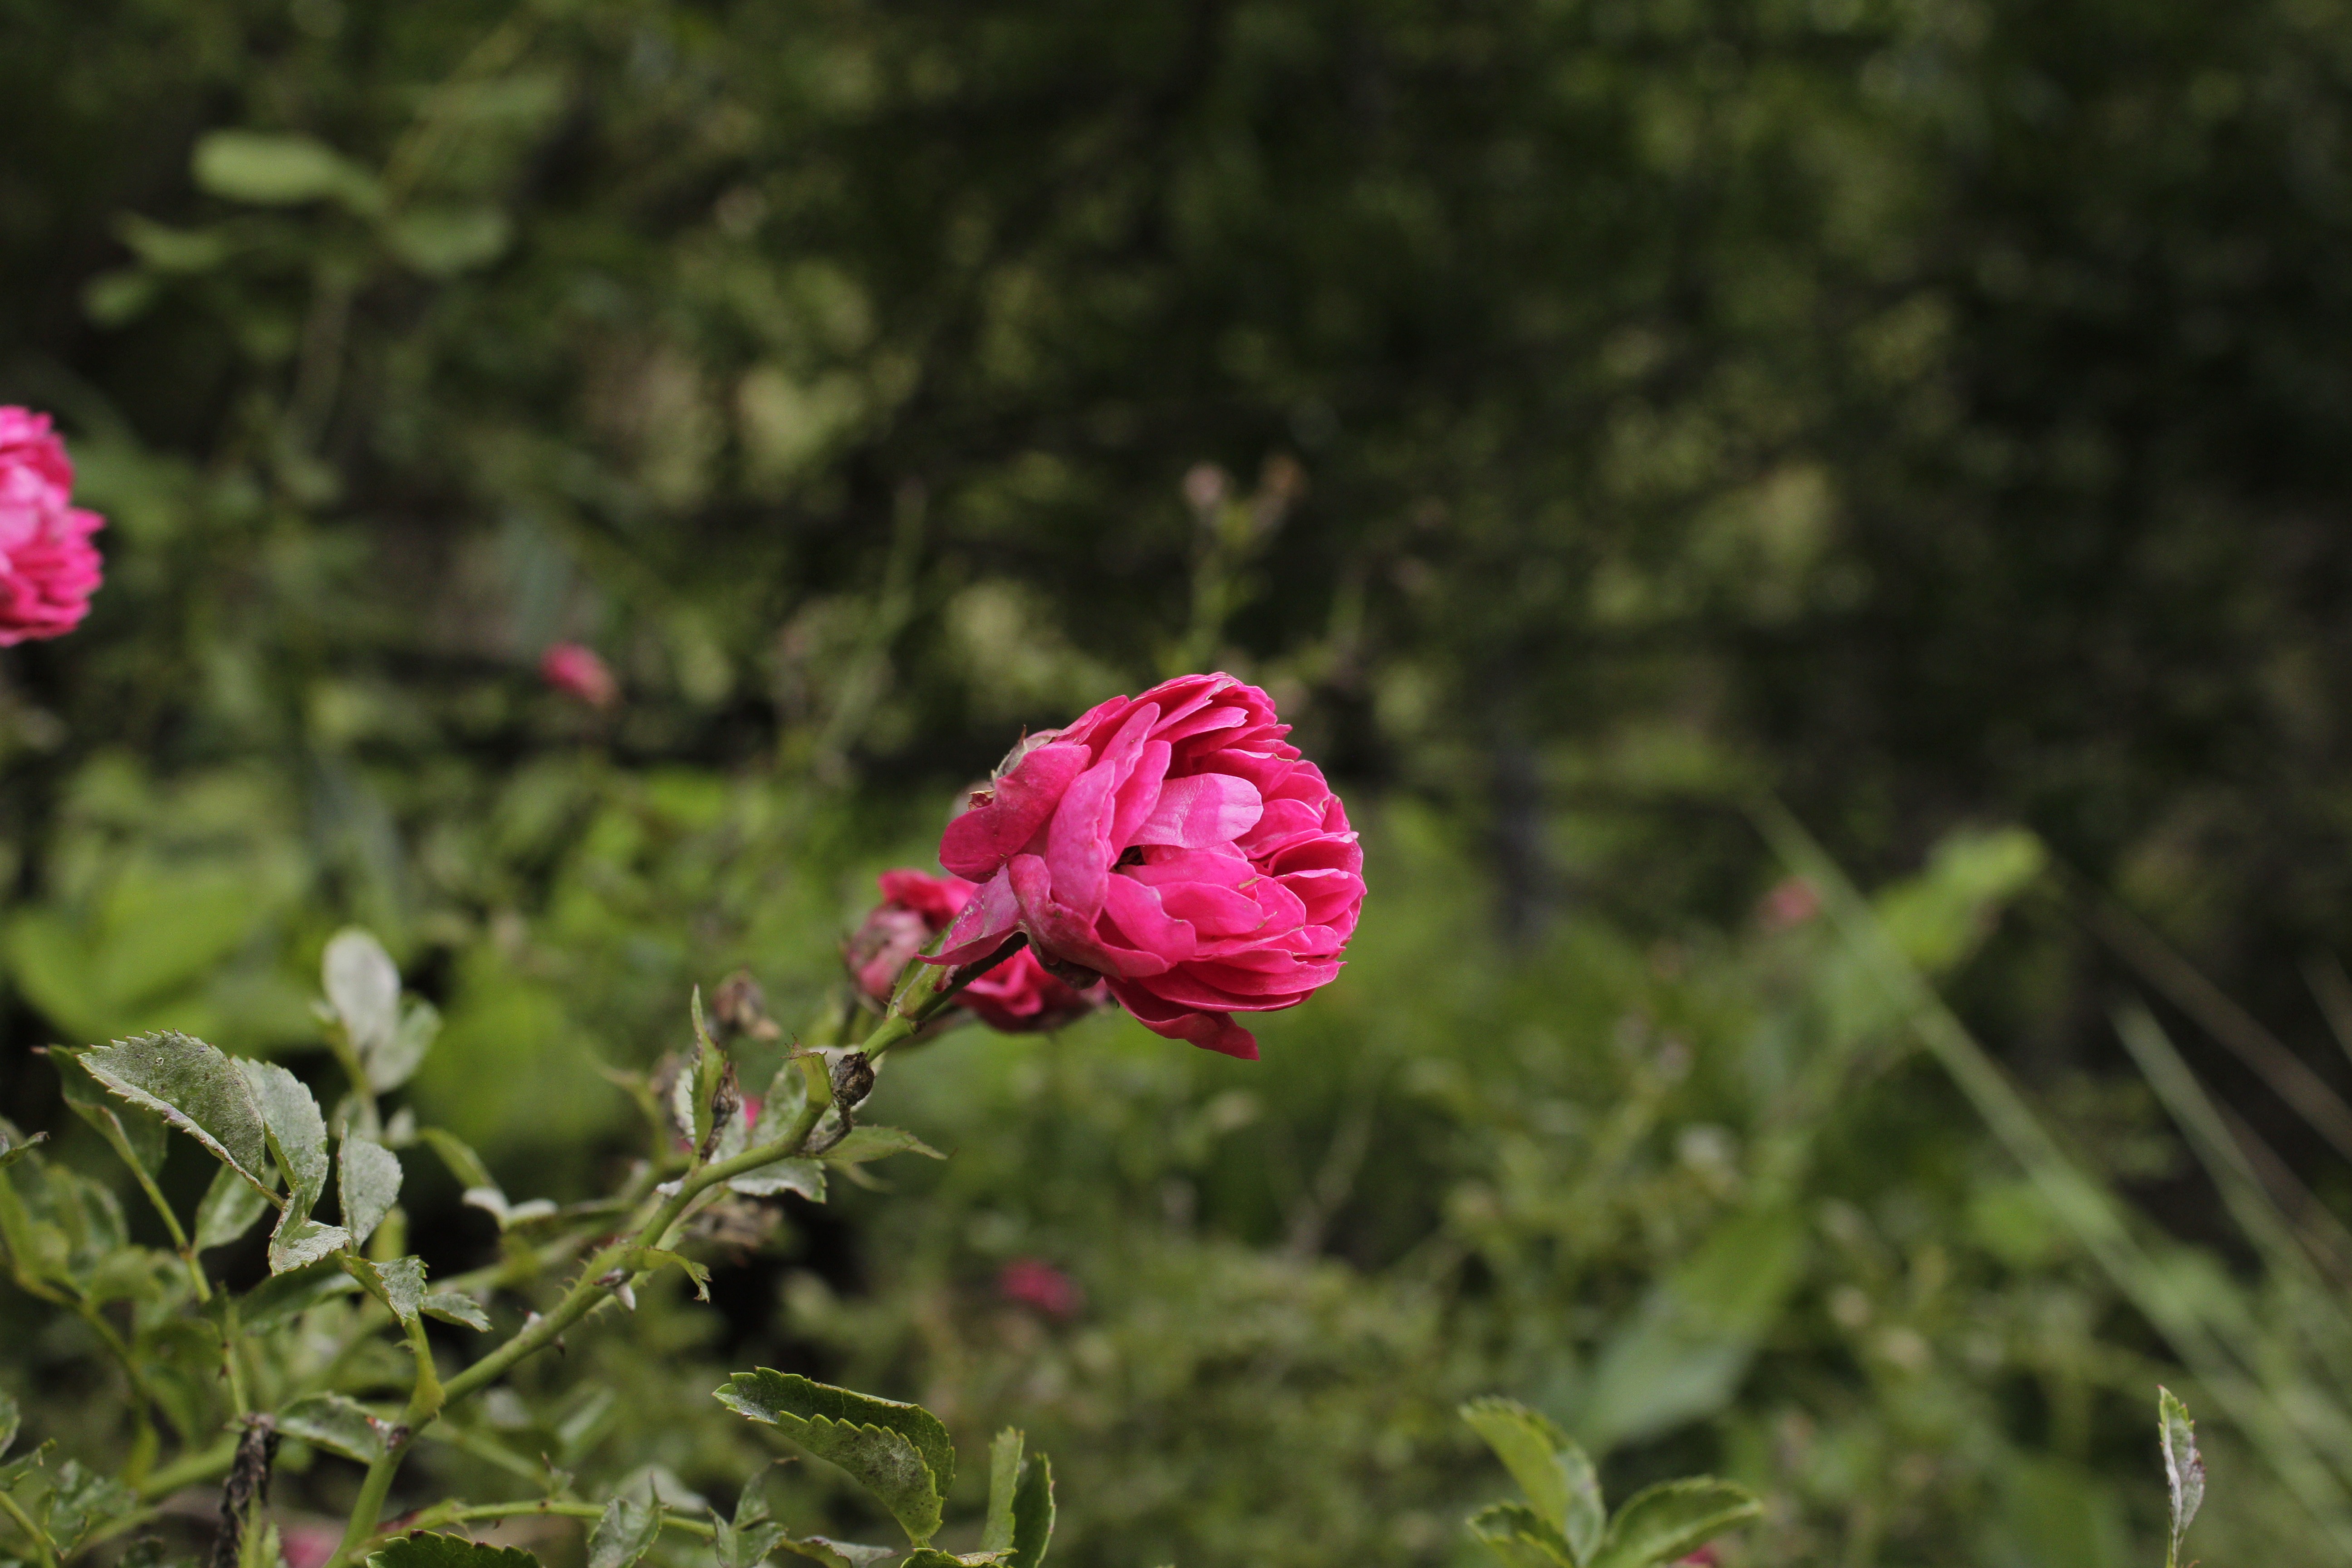
nature, blossom, plant, meadow, leaf, flower, petal, rose, green, botany, garden, pink, flora, wildflower, macro photography, flowering plant, land plant